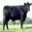
Label: cattle